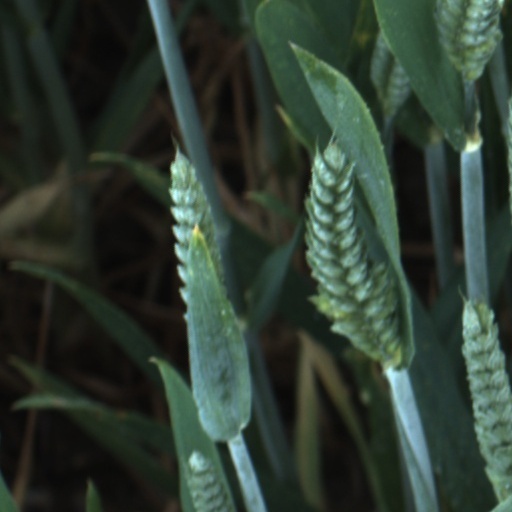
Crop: wheat